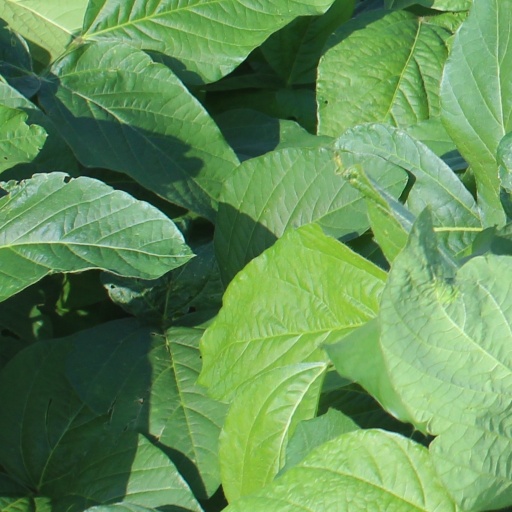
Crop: soybean